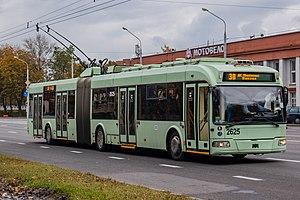
Le trolleybus de Minsk est un réseau de trolleybus qui dessert l'agglomération de Minsk, en Biélorussie.